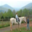
Label: horse